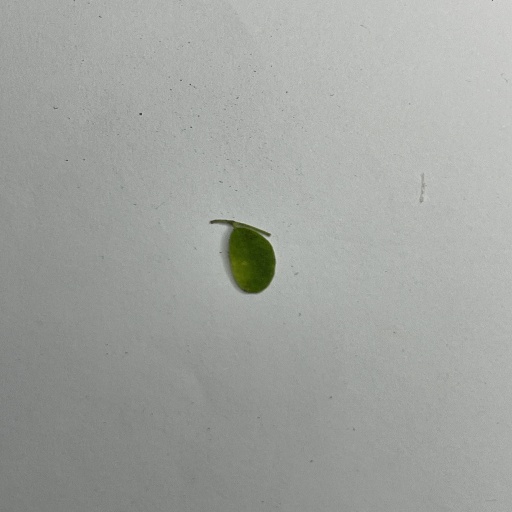
Species: Sojina
Leaf condition: Bacterial Spot